Roman imperial cult

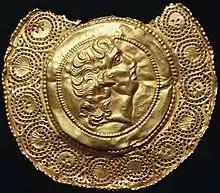
Repoussé pendant of Alexander the Great, horned and diademed like Zeus Ammon; images of Alexander were worn as magic charms (4th-century Roman).

When the Romans began to dominate large parts of the Greek world, Rome's senior representatives there were given the same divine honours as were Hellenistic rulers. This was a well-established method for Greek city-states to declare their allegiance to an outside power; such a cult committed the city to obey and respect the king as they obeyed and respected Apollo or any of the other gods.